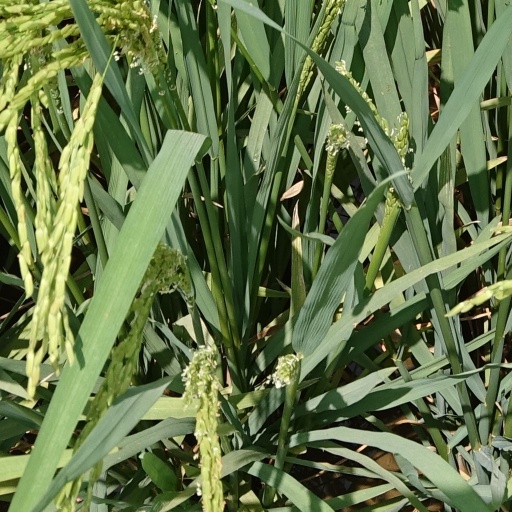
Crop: rice